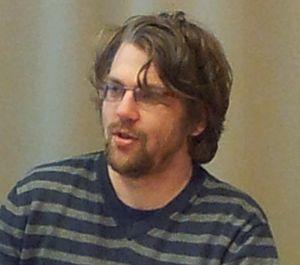
Øyvind Strømmen est un auteur, traducteur et journaliste indépendant norvégien.